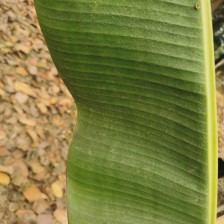
Label: healthy